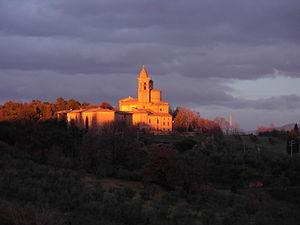
La Basilique de l'Observance se situe dans la campagne proche de Sienne, sur le Colle della Capriola.